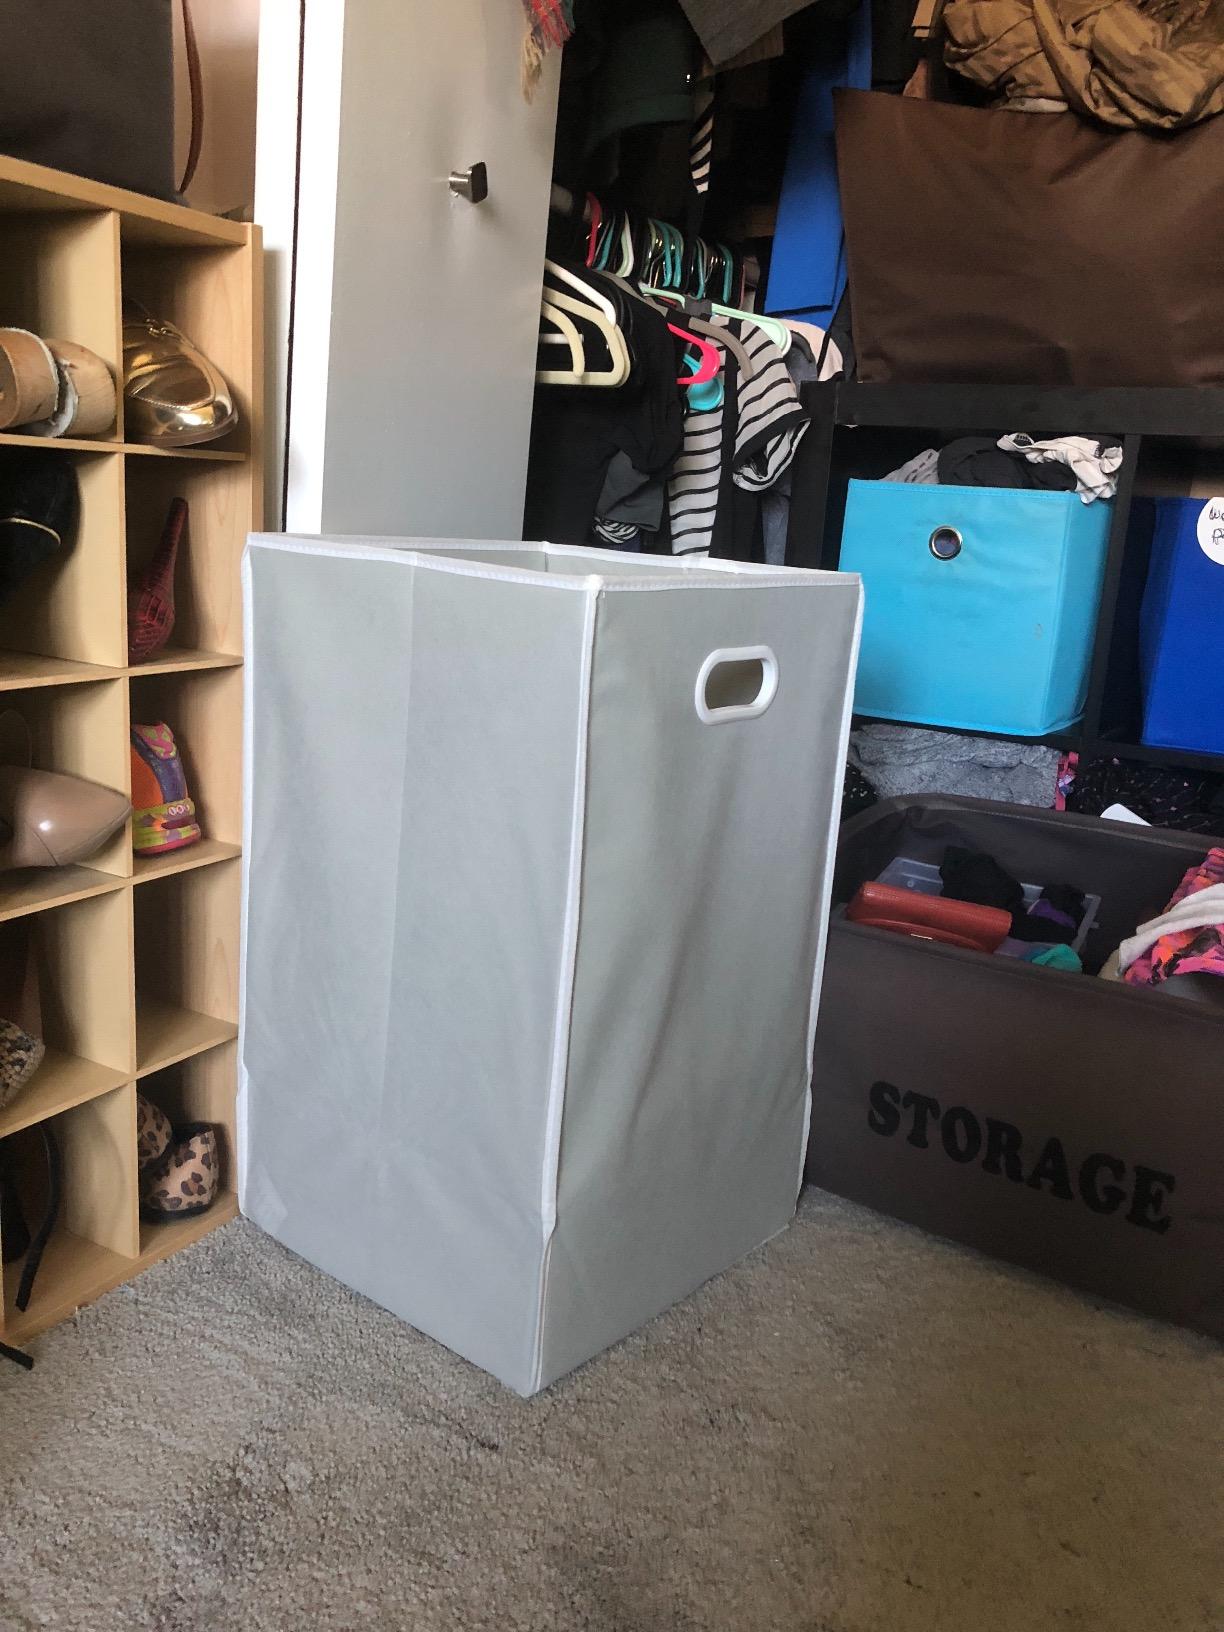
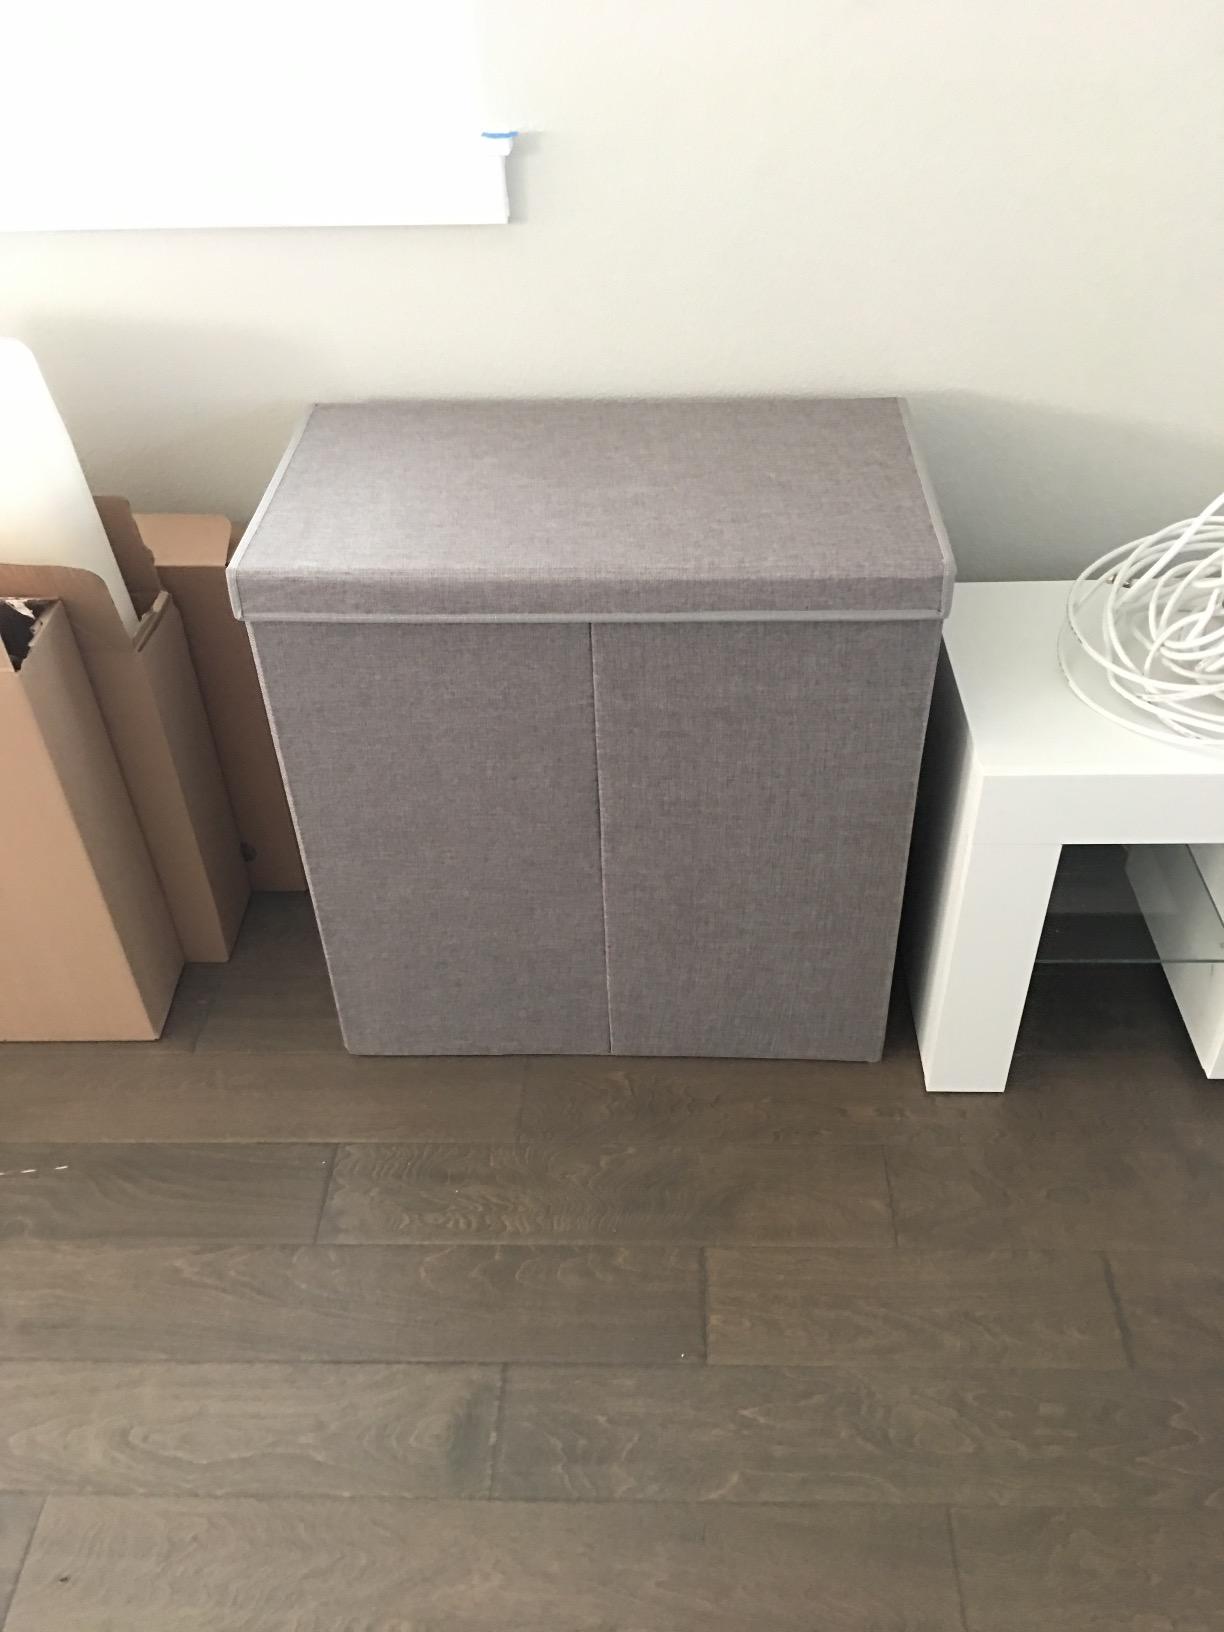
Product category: items_hamper
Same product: no